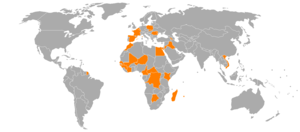
Orange (mobilselskab)
Kort over France Télécoms aktiviteter i 2010.
Orange S.A. er en fransk telekommunikationsvirksomhed, der på hjemmemarkedet er markedsledende og i Europa tredjestørst. Virksomheden omsætter for 53,5 mia. euro og beskæftiger 182.790 ansatte, hvoraf halvdelen arbejder i Frankrig. Hovedsædet er beliggende i Paris, hvor Orange S.A. også er noteret på Euronext. I alt har virksomheden 174 mio. kunder over hele verden. Virksomheden afsluttede navneskiftet til Orange i juli 2013.